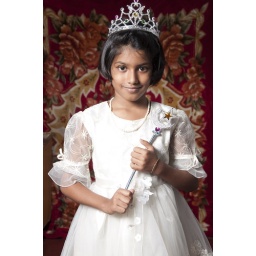
Full face with white occasional dress in red background.